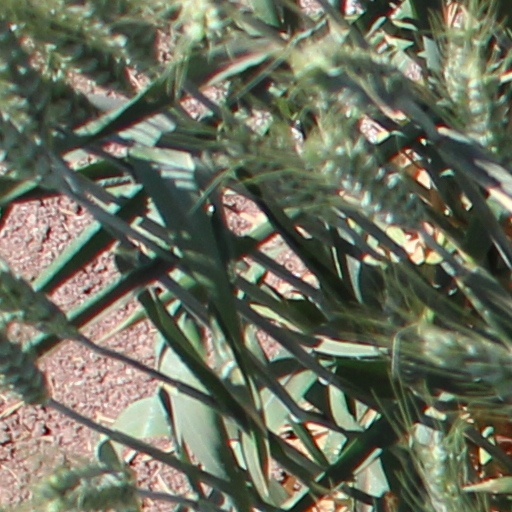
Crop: wheat